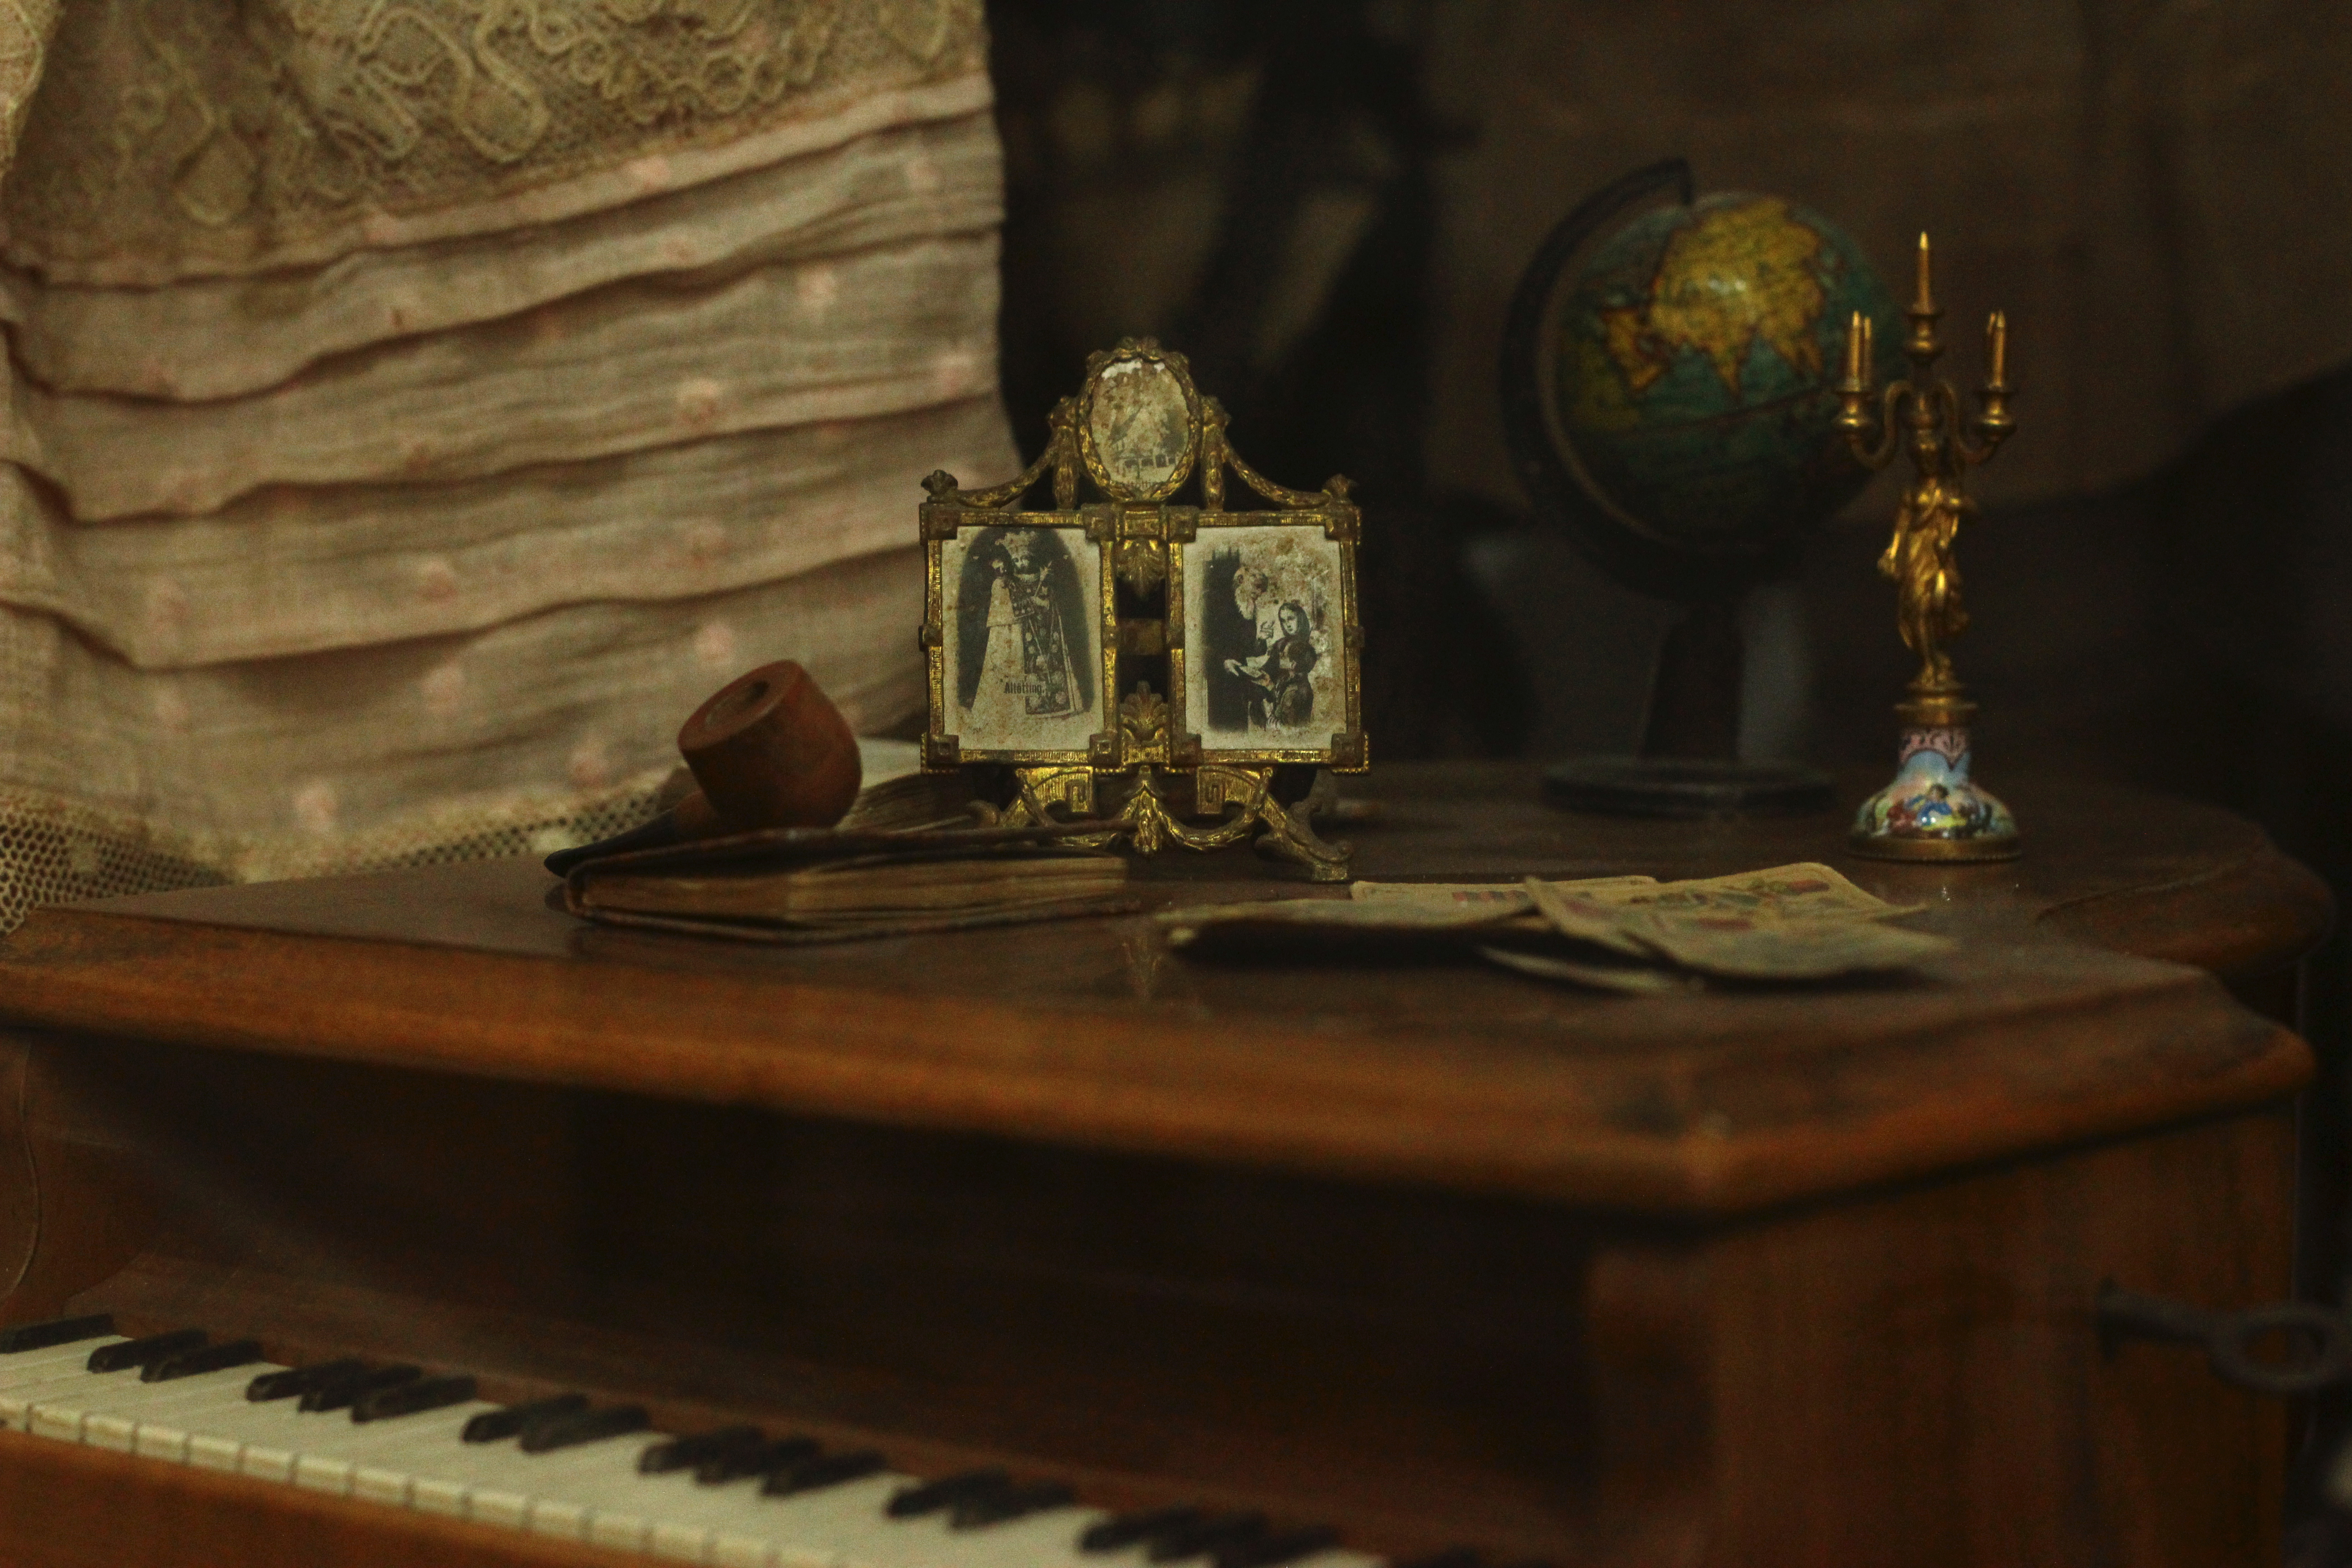
museum, musical instrument, keyboard, piano, musical instrument accessory, still life photography, antique, musical keyboard, bronze, brass, varnish, still life, collectable, artifact